Wet'n'Wild Gold Coast

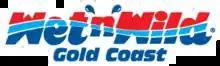

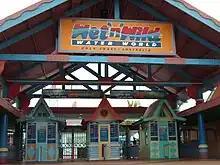
The entrance to Wet'n'Wild Gold Coast when it was known as Wet'n'Wild Water World

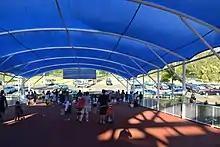
The large entrance walkway/queue with cover

Wet'n'Wild Gold Coast is a water park situated in Oxenford, Gold Coast, Queensland, Australia, owned and operated by Village Roadshow Theme Parks. In 2019, the park received 1,120,000 visitors making it the most visited water park in Australia and the 19th most visited water park in the world. Wet'n'Wild Gold Coast is located adjacent to Warner Bros. Movie World, a movie-related park also owned by Village Roadshow Theme Parks. The park remains open all year with some seasonal ride closures and maintenance periods in winter. It is one of several water parks operating under the Wet'n'Wild brand globally.